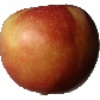
Label: Apple Braeburn 1